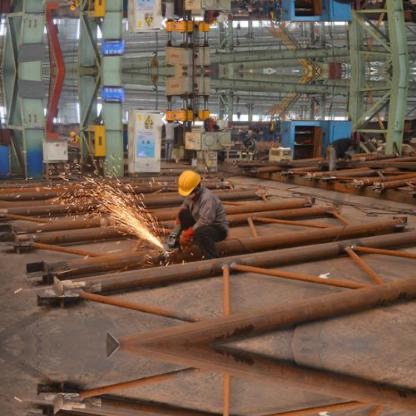
Objects in the image:
label: helmet